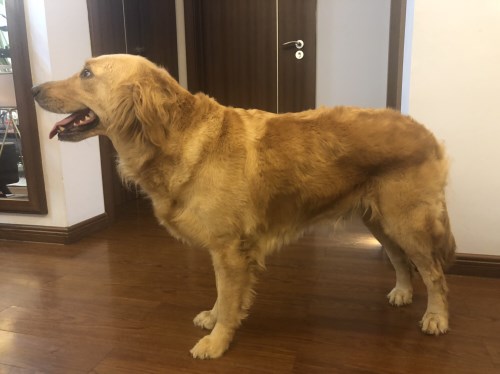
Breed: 5355-n000126-golden_retriever